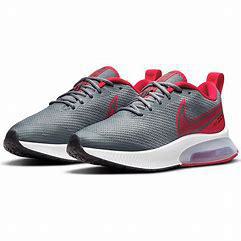
Brand: Nike
Model: Air Zoom Arcadia 2